Black Budget (New Zealand)

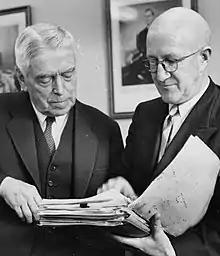
Nash and Nordmeyer

In New Zealand, the term Black Budget refers to the government budget of 26 June 1958, in which Minister of Finance Arnold Nordmeyer increased taxes on beer, tobacco, cars and petrol.